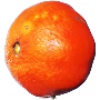
Label: clementine